Question: How many people are there?
Tambaya: Nawane adadin mutane a gurin?
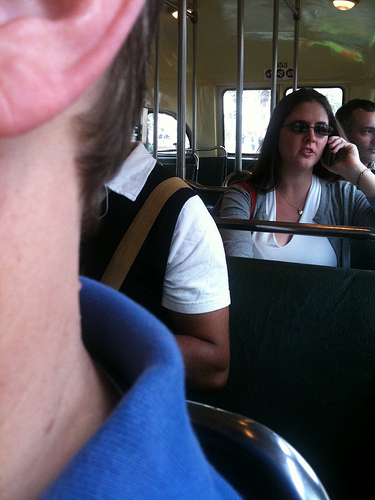
Answer: Four.
Amsa: Huɗu.